Jeanne Quinault

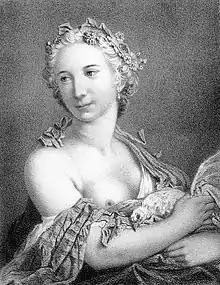
Jeanne-Françoise Quinault. Engraving by Eugène Louis Pirodon.

Jeanne-Françoise Quinault (baptized 13 October 1699 – 18 January 1783) was a French actress, playwright and salon hostess. She was born in Strasbourg and died in Paris.